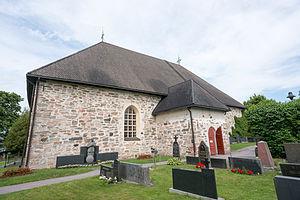
Paimio est une ville du sud-ouest de la Finlande. Elle est située dans la province de Finlande occidentale et dans la région de Finlande du Sud-Ouest.
Cet article recense les églises évangéliques-luthériennes de Finlande.